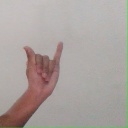
अक्षर: य